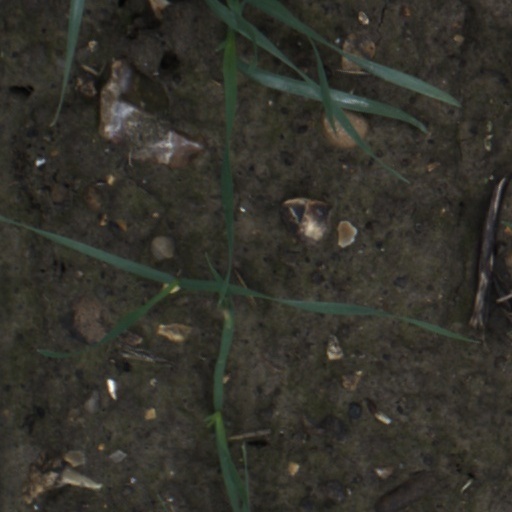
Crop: wheat